Gaoshi Shrine

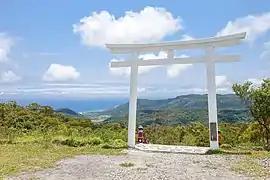
The shrine's white "torii"

No records of the original structure exist. The rebuilt shrine is made of hinoki wood, while the roof is covered in copper. In 2016, a white "torii", also made of hinoki, was added in front of the shrine.